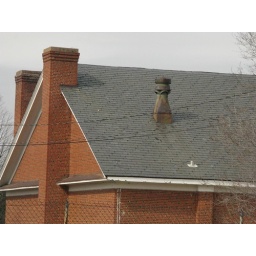
roof top. actually, I was bored sitting in my car.....